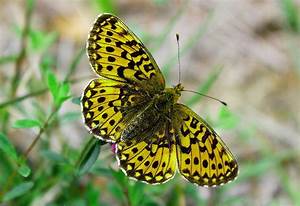
Label: butterfly